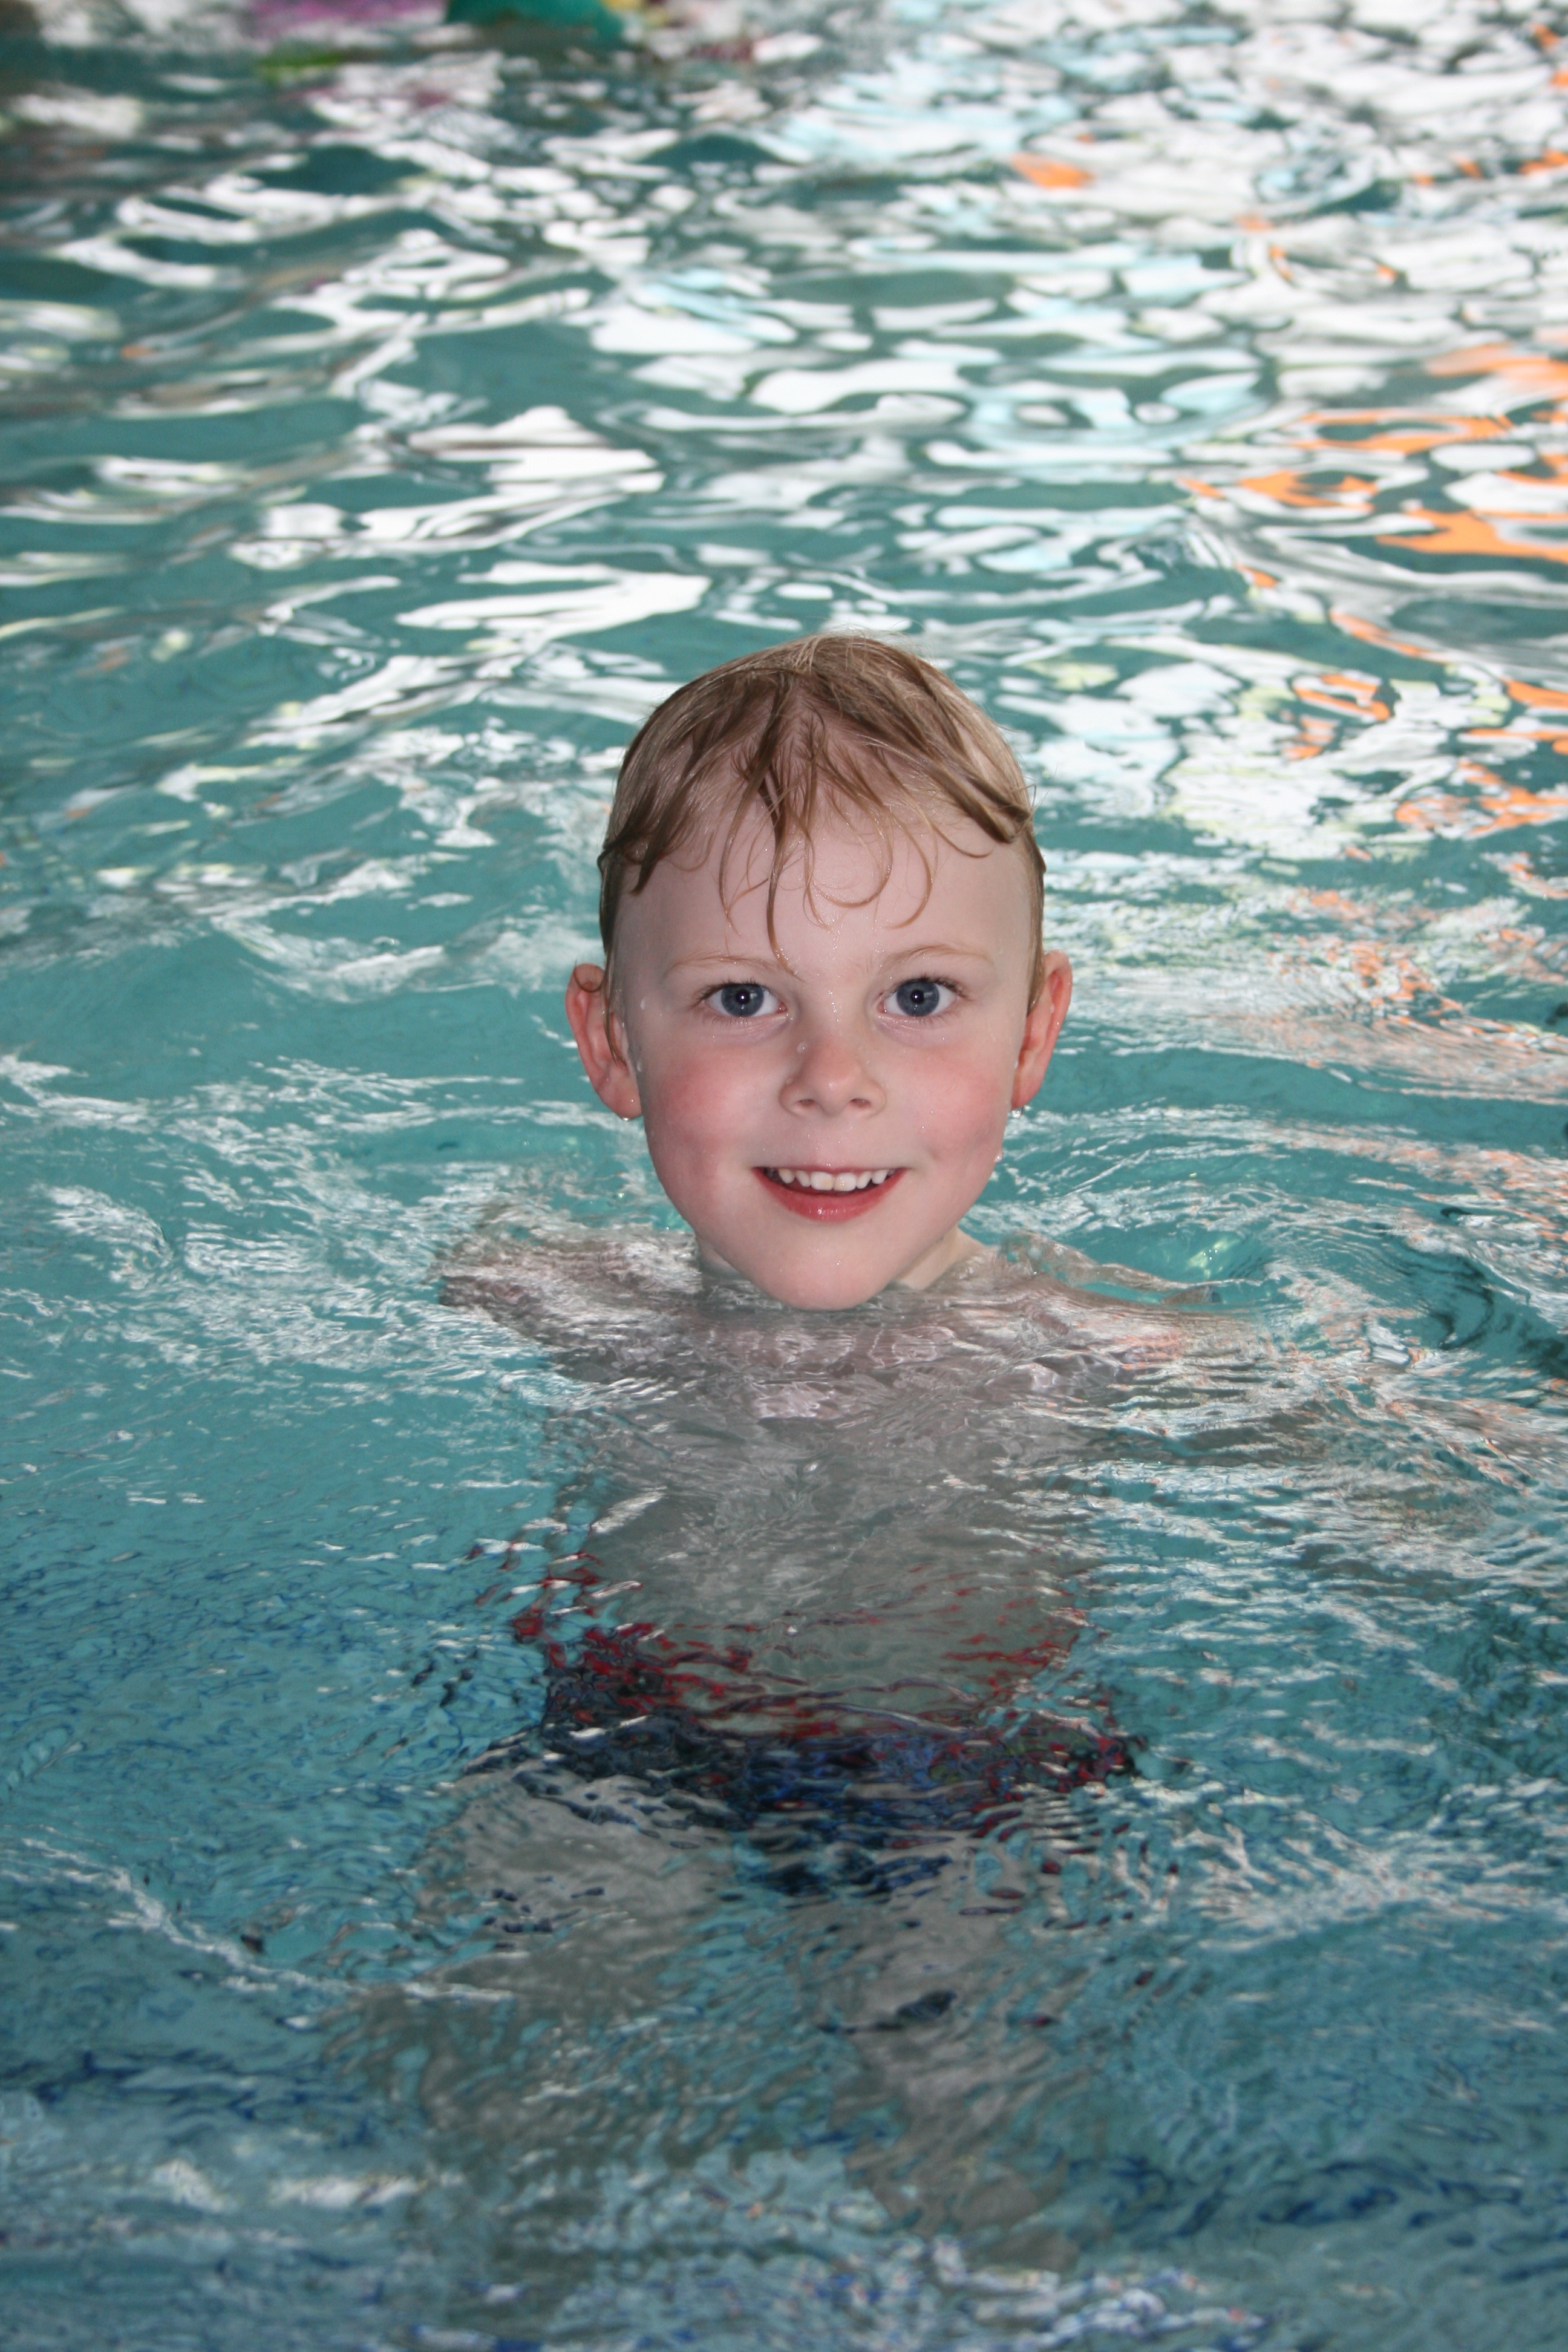
sea, water, sport, wet, recreation, swim, young, swimming pool, holiday, child, tourism, swimming, swimmer, dive, fun, sports, cool, learn, water sports, refresh, water sport, indoor swimming pool, outdoor recreation, swimming course, swimming lessons